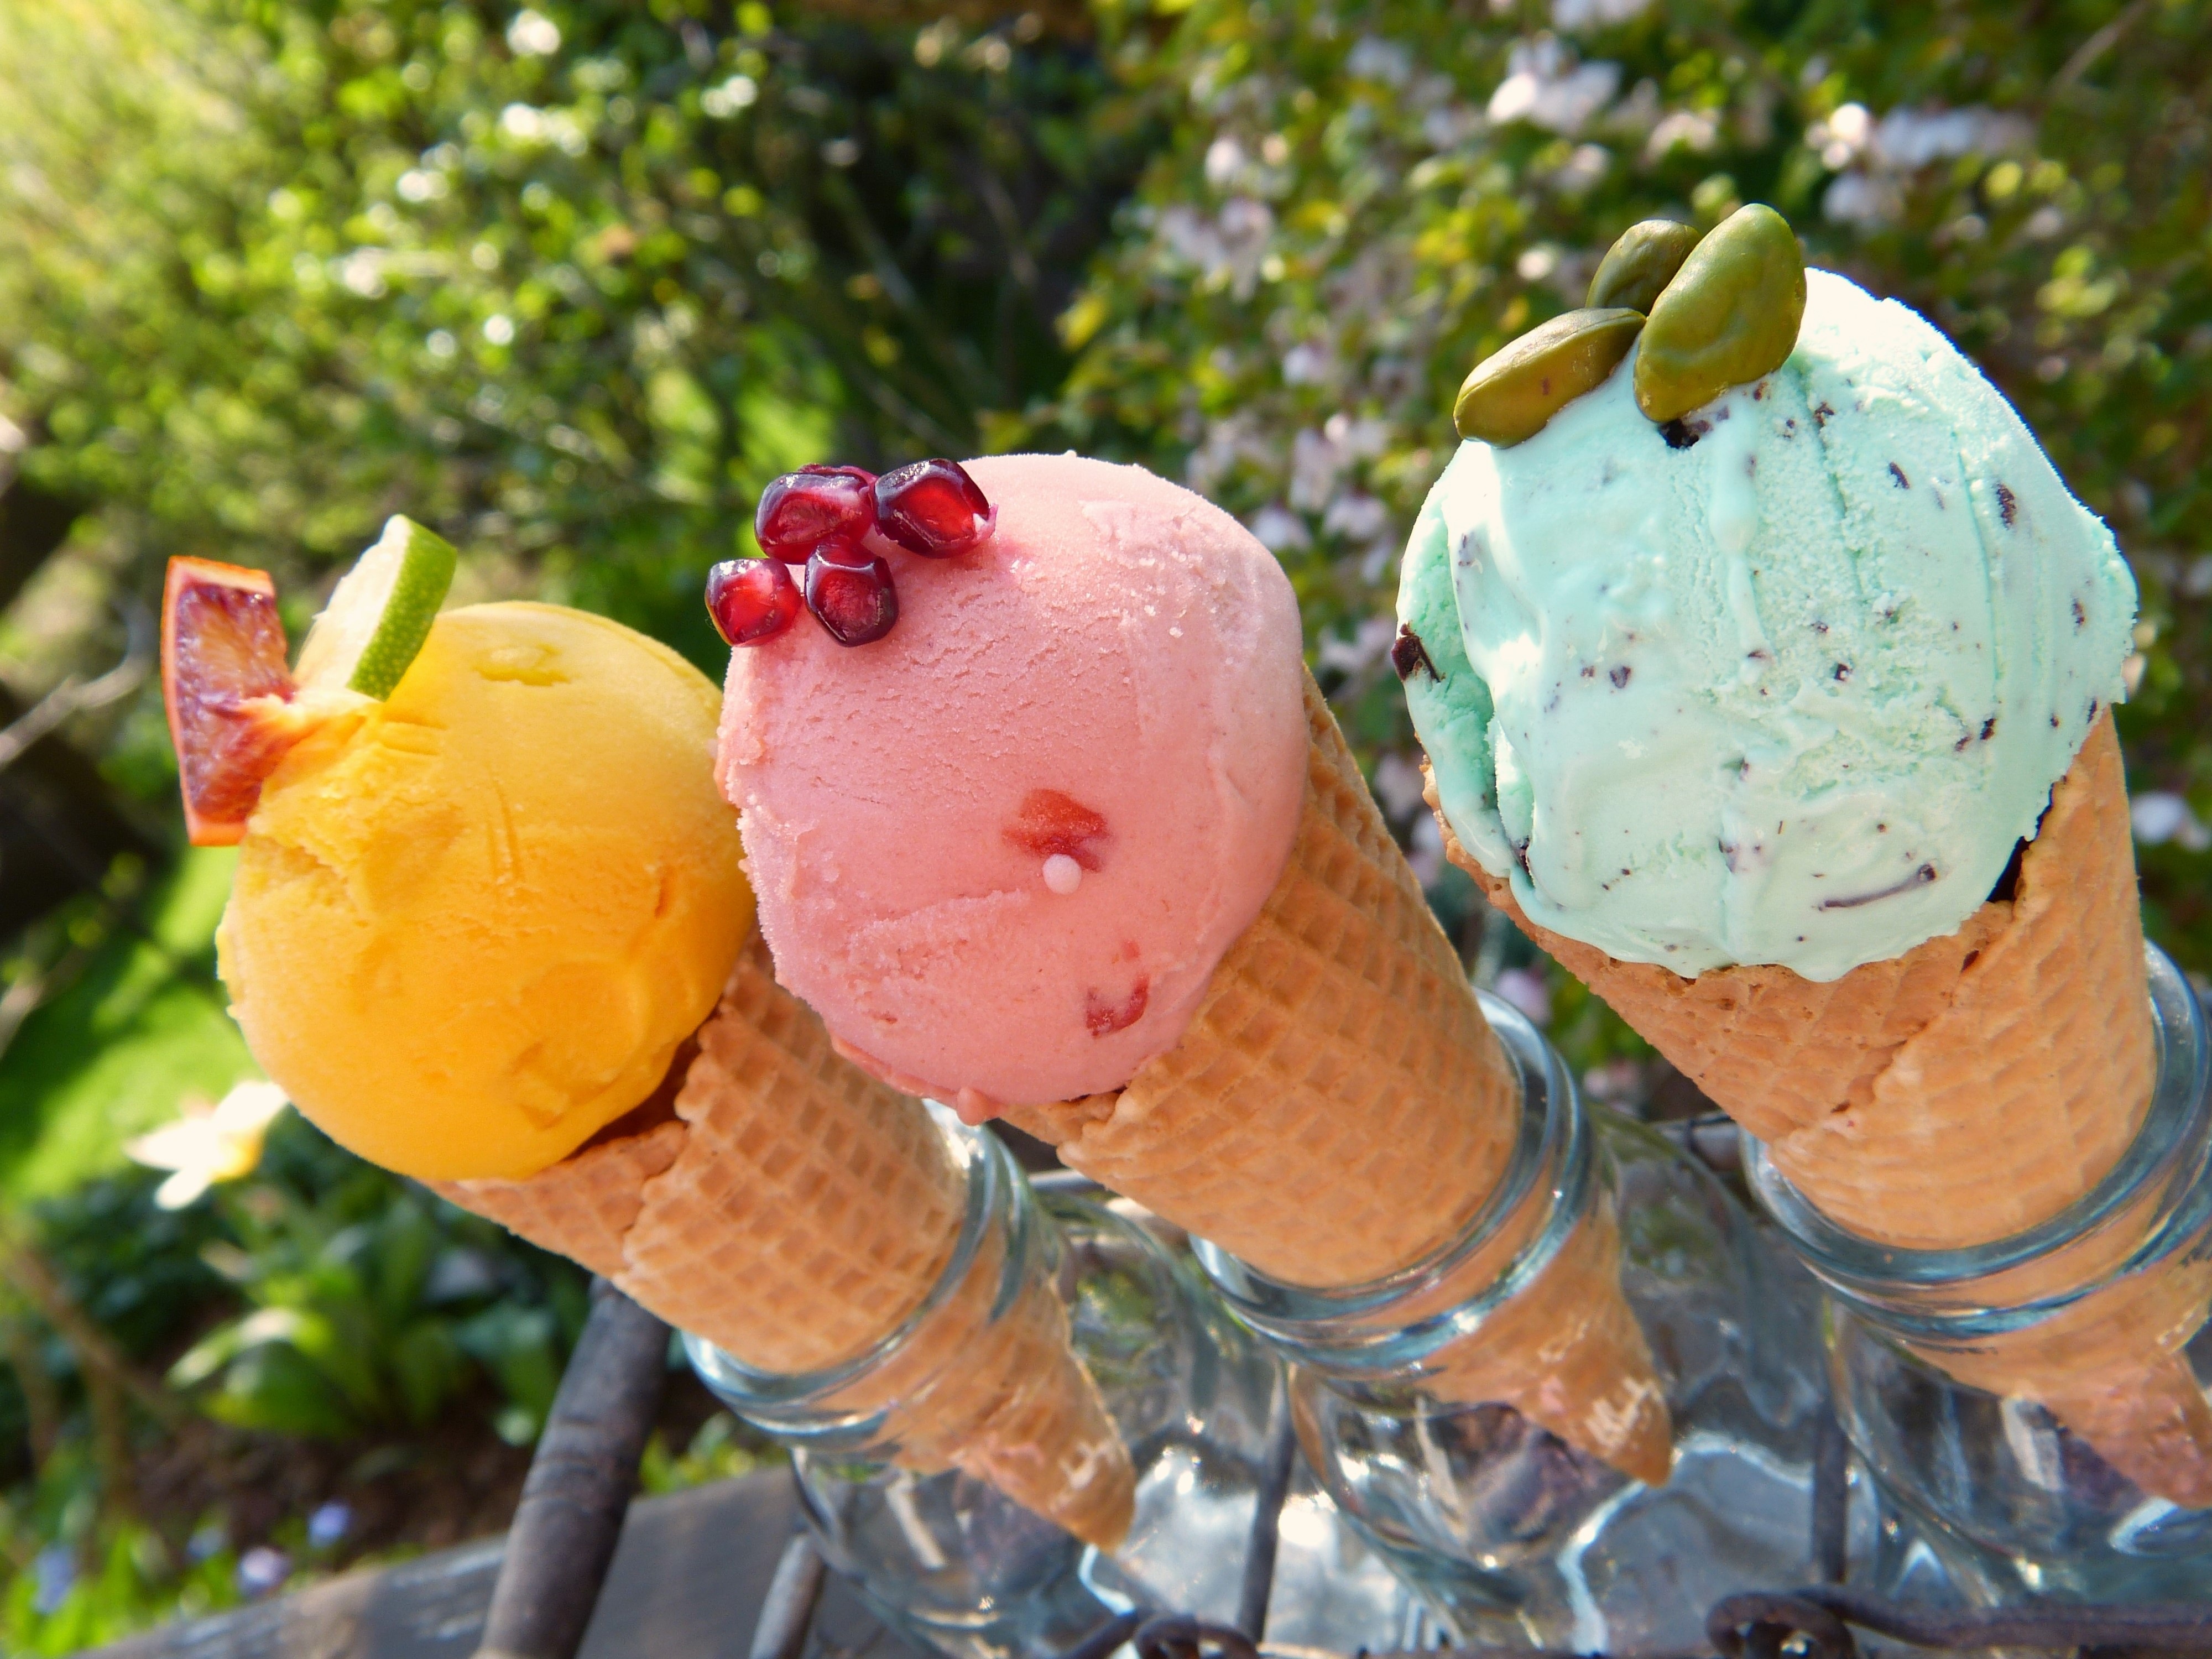
plant, sun, fruit, flower, summer, ice, food, spring, produce, holiday, colorful, ice cream, dessert, lemon, ice cream cone, calories, blood orange, sugar, holidays, mango, waffles, fruits, vegan, out, diet, enjoy, sweetness, pistachios, stevia, bio, flowering plant, invitation, ice cream flavors, pomegranate seeds, fruit ice cream, eating ice cream, strawberry ice cream, land plant, make break, lactose free, pistachio ice cream